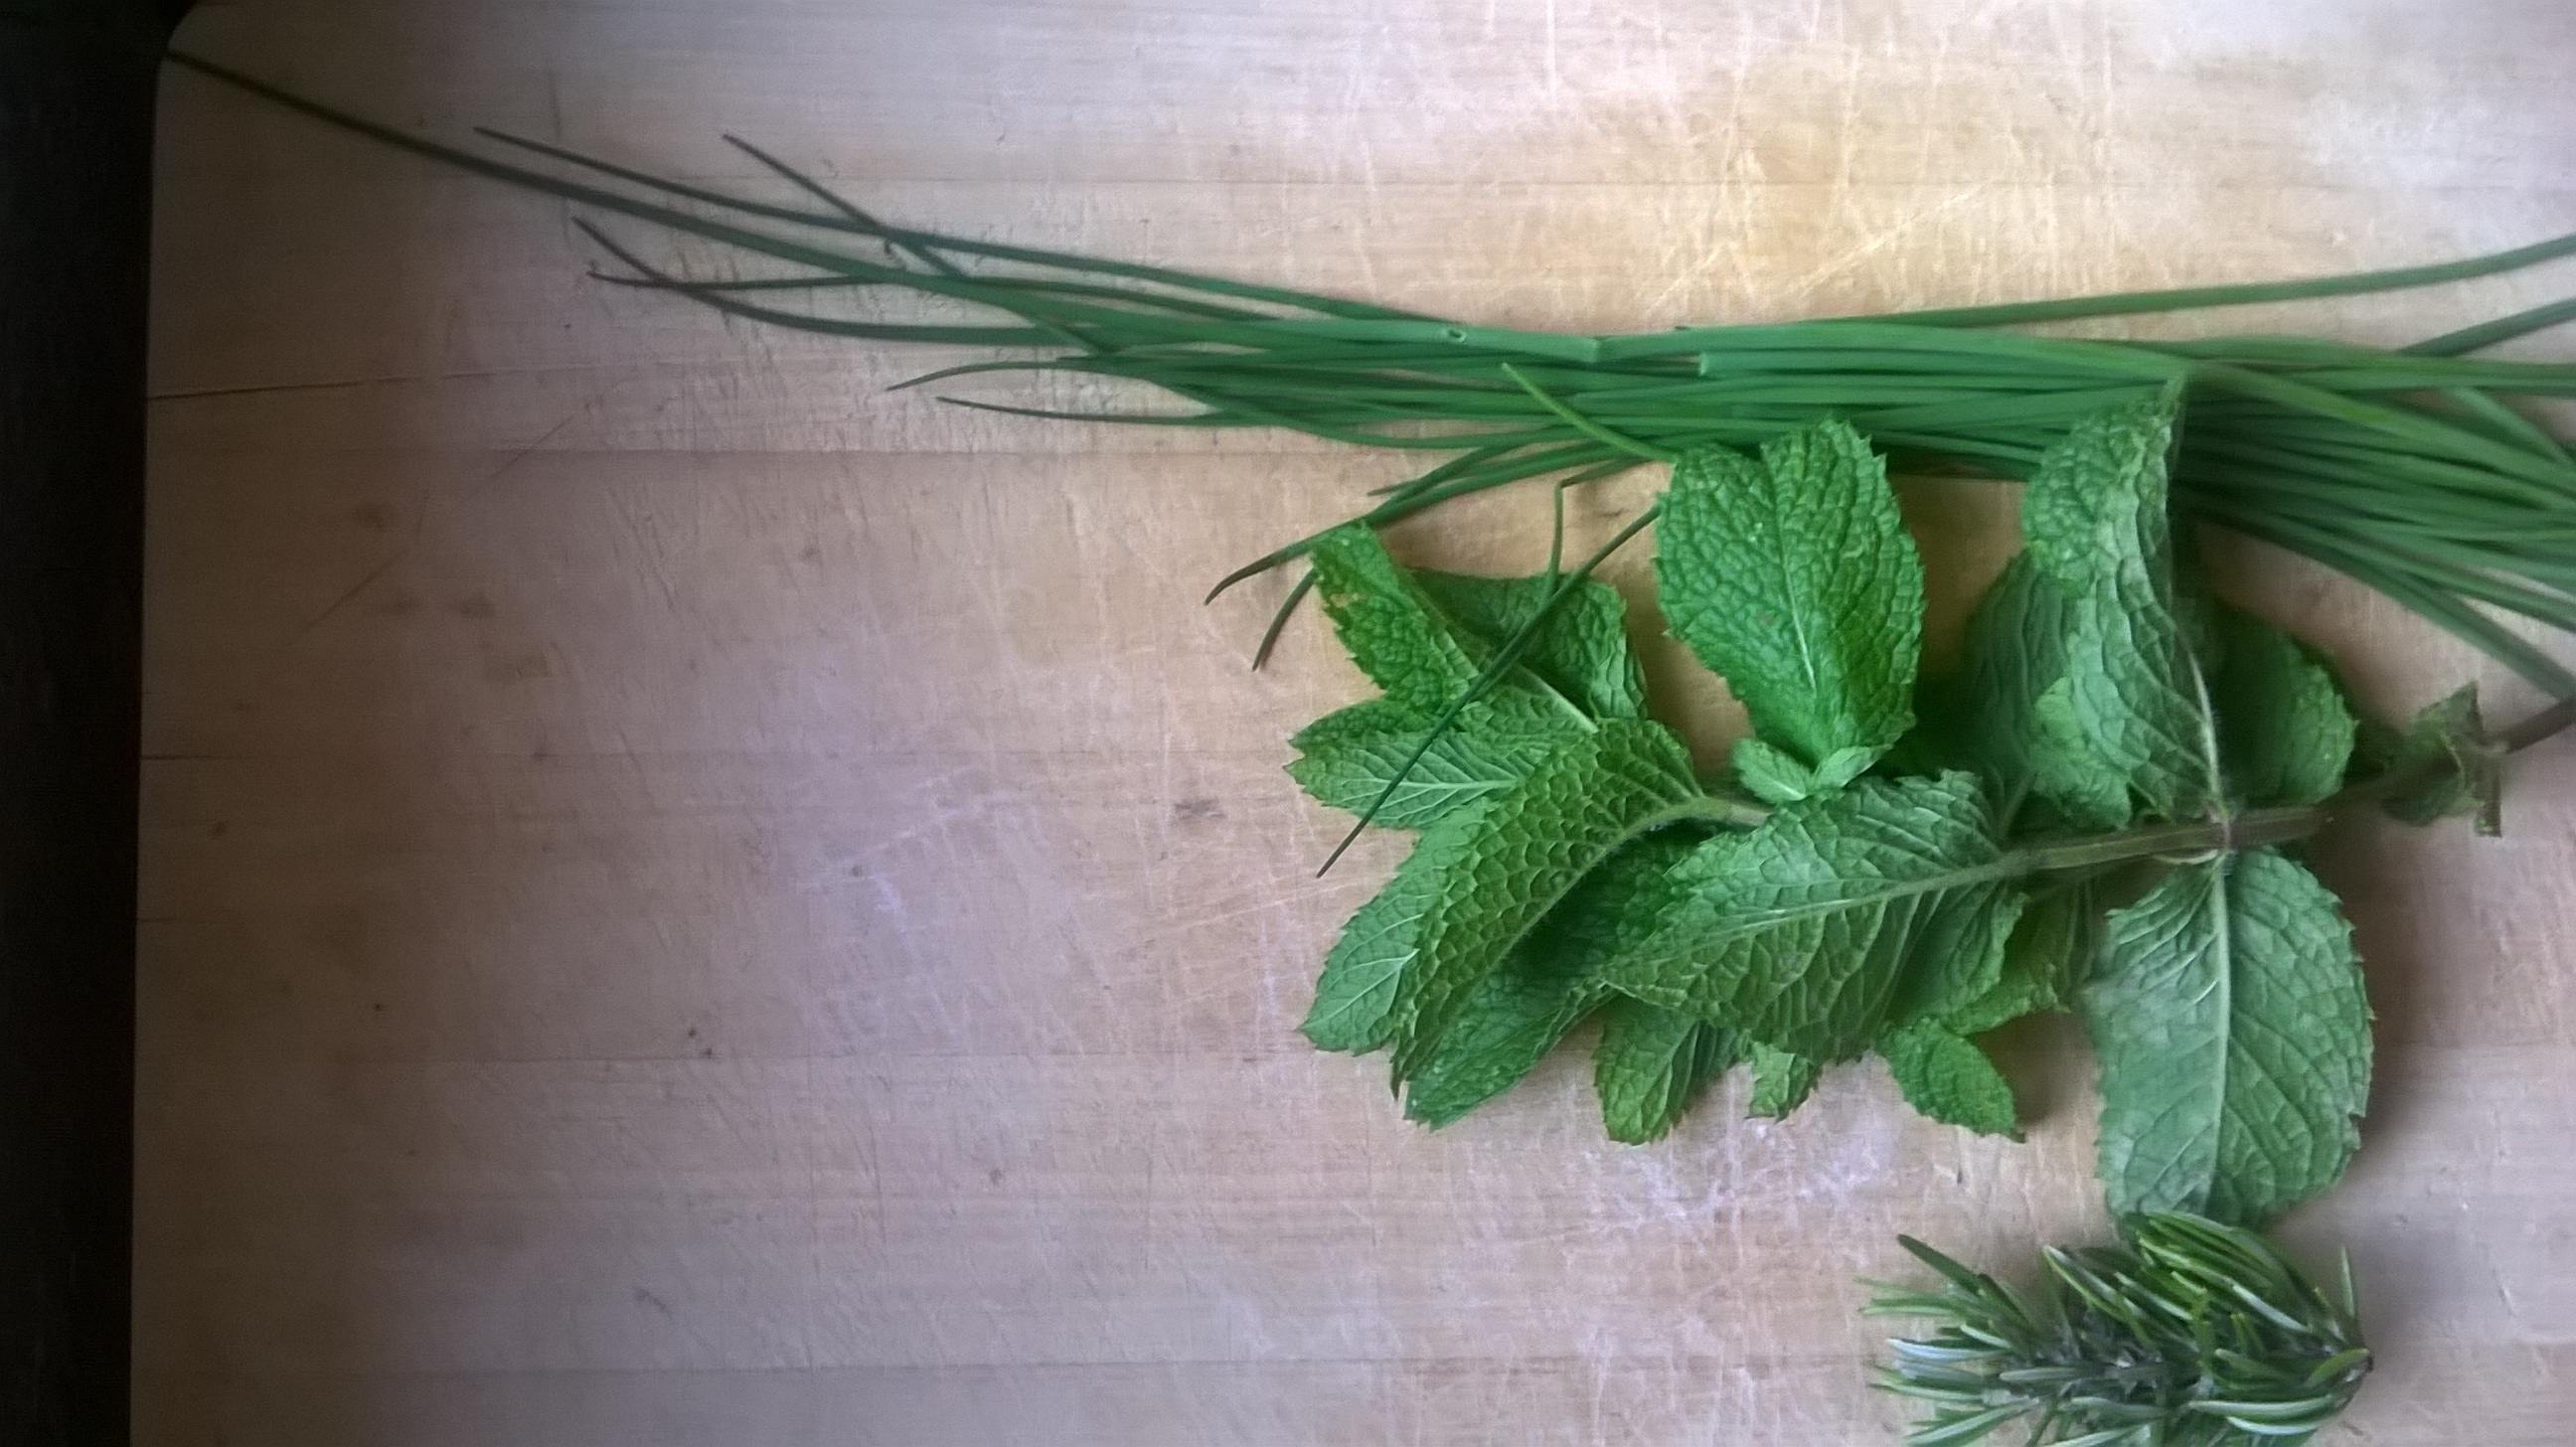
branch, plant, leaf, flower, green, herb, produce, christmas decoration, grass family, land plant